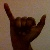
The image shows a hand gesture representing the letter 'Y' in Indian Sign Language.